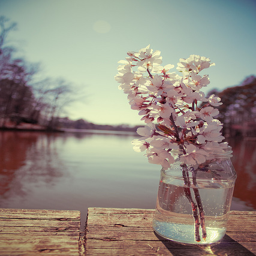
A jar with flowers in it on a piece of wood with a water way in the background.
A flower in a vase of water on a table across a lake.
A glass jar holds flowers with a body of water in the background.
White flowers in a jar with water on a wood table near a body of water.
a small vase with many flowers inside